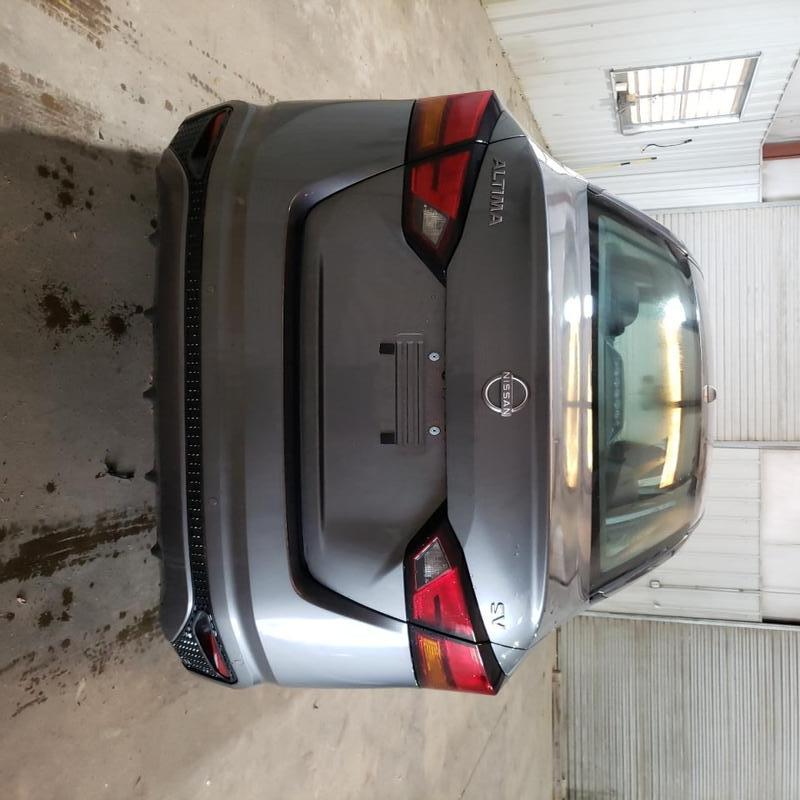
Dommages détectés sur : malle, plaque d'immatriculation arrière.
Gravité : majeur